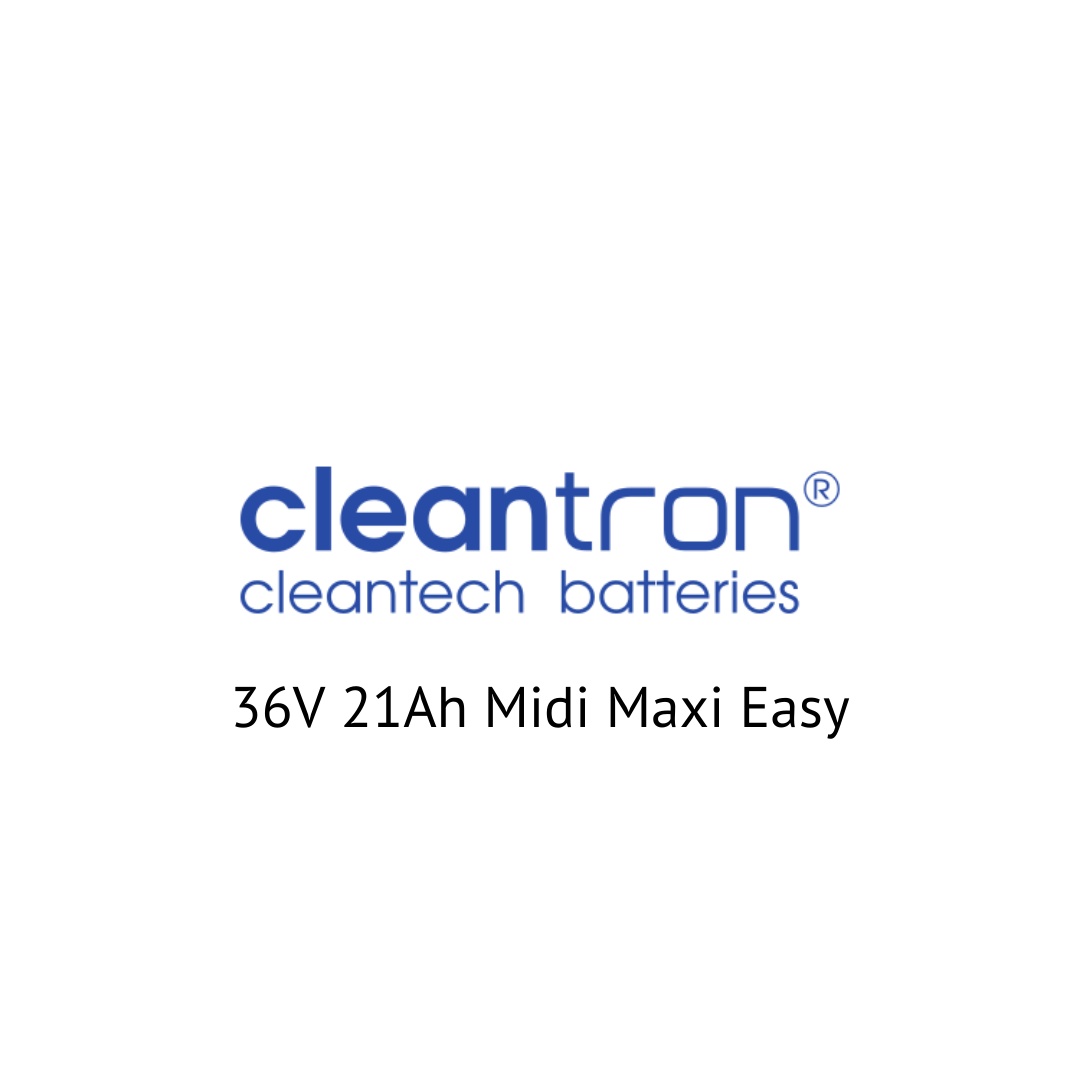
Cleantron 36V 21Ah Midi Maxi Easy E-Bike Akku Zellentausch
Brand: Battery Cycle
**Maximieren Sie Ihre Mobilität: Cleantron Akku Zellentausch** Entdecken Sie die Vorteile eines professionellen Zellentauschs für Ihren Cleantron 36V 11Ah Fahrradakku. Unser Service bringt die Leistung Ihres Van-Raam E-Bikes auf ein neues Niveau, indem wir abgenutzte Zellen gegen Premium Lithium-Ion Markenzellen austauschen. Erleben Sie längere Fahrten ohne die Sorge, dass Ihnen unterwegs die Energie ausgeht. **Ihre Vorteile:** - **Erneuerte Leistung:** Durch den Austausch alter Zellen gegen hochwertige neue wird die ursprüngliche Leistung Ihres Akkus wiederhergestellt. - **Flexible Kapazitätsauswahl:** Mit Optionen von 11,6Ah bis zu 28Ah können Sie die Kapazität Ihres Akkus signifikant erhöhen und so die Reichweite verlängern. - **Nachhaltige Lösung:** Der Zellentausch ist eine umweltfreundliche Alternative zum Neukauf eines Akkus und verlängert die Lebensdauer Ihres vorhandenen Akkus. **Ideal für Vielfahrer:** Ob für alltägliche Wege oder längere Touren, die erhöhte Kapazität sorgt dafür, dass Ihr E-Bike Sie zuverlässig begleitet. Geeignet für eine Vielzahl von Cleantron unterstützten Van-Raam Modellen, wie Midi, Maxi, Easy Rider und mehr, bietet dieser Service eine optimale Lösung für jeden Bedarf. **Technische Informationen:** - **Nennspannung:** 36V - **Gewicht:** 6kg - **Verfügbare Kapazitäten nach Zellentausch:** 11,6Ah, 14,5Ah, 17,5Ah, 21Ah, 24,5Ah, 28Ah - **Umweltgerechte Entsorgung:** Alte Zellen werden von uns fachgerecht entsorgt. Nutzen Sie die Chance, die Leistung Ihres E-Bikes zu maximieren. Wählen Sie die gewünschte Kapazität aus und genießen Sie die Freiheit, längere Strecken mit Vertrauen und Komfort zurückzulegen.
Category: Services > Automotive Services > Automotive Electrical Services